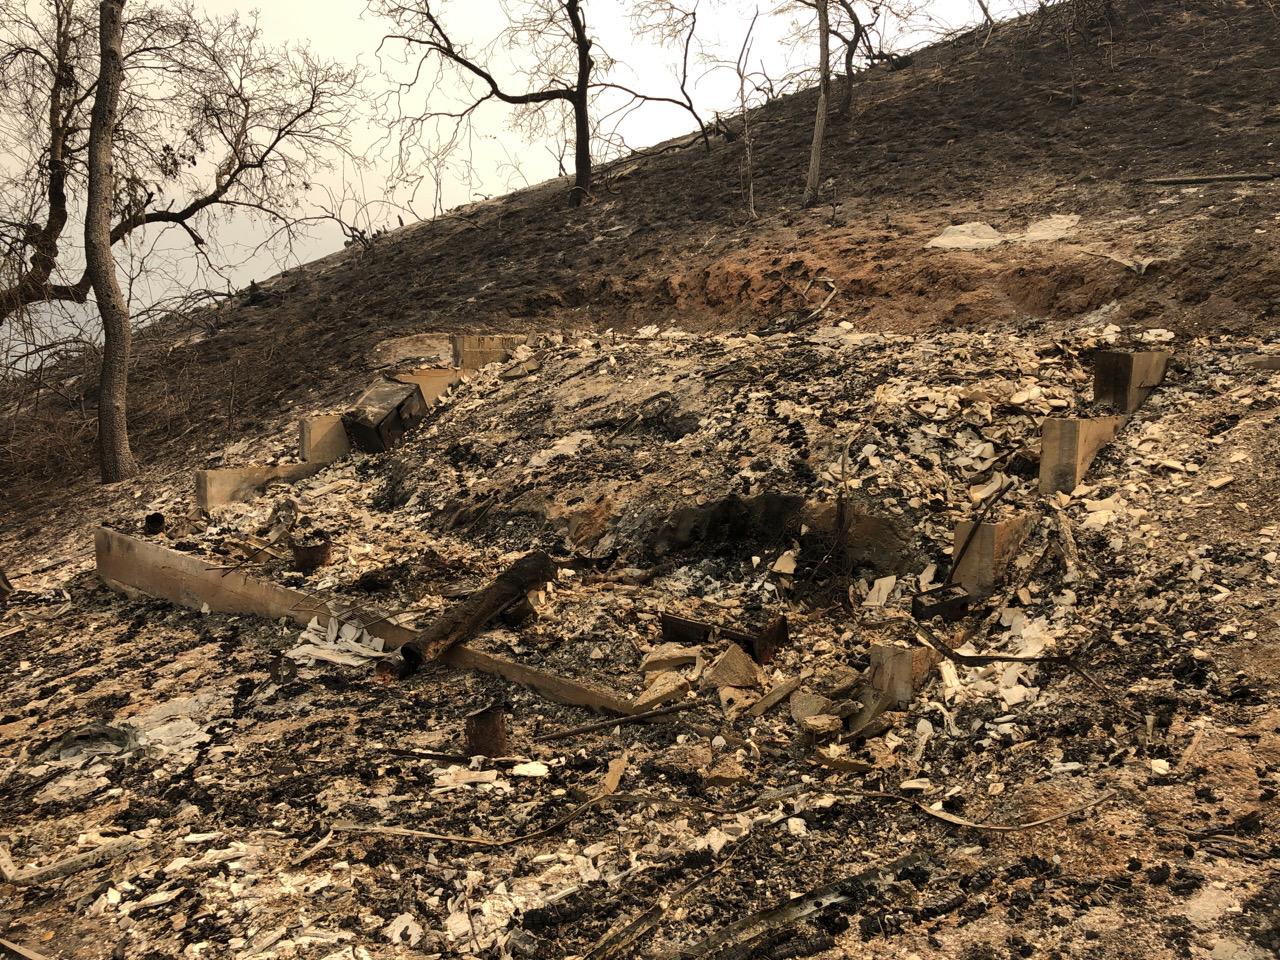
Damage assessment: destroyed